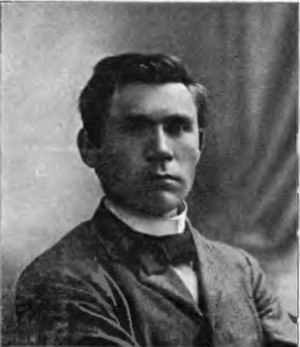
Ásgrímur Jónsson
Ásgrímur Jónsson var en islandsk maler.